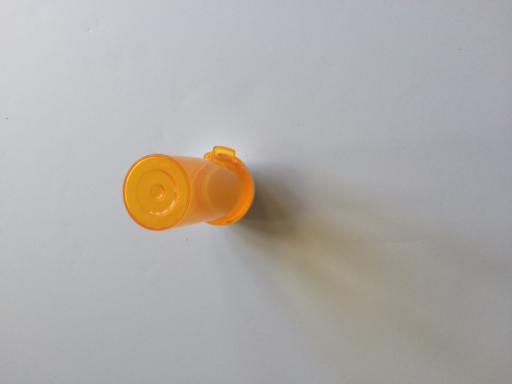
Label: plastic